Alpine Fault

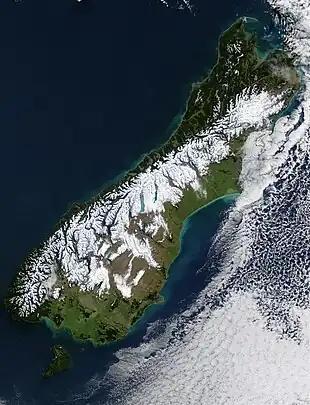
Snow delineates the escarpment formed by the Alpine Fault along the Southern Alps' north-west edge, near the South Island's west coast. This satellite image shows the aftermath of a blizzard that hit the island in July 2003.

The Alpine Fault is a geological fault that runs almost the entire length of New Zealand's South Island, being about . long, and forms the boundary between the Pacific plate and the Australian plate. The Southern Alps have been uplifted on the fault over the last 12 million years in a series of earthquakes. However, most of the motion on the fault is strike-slip (side to side), with the Tasman district and West Coast moving north and Canterbury and Otago moving south. The average slip rates in the fault's central region are about a year, very fast by global standards. The last major earthquake on the Alpine Fault was in about 1717 AD with a "great" earthquake magnitude of ± 0.1. The probability of another one occurring before 2068 was estimated at 75 percent in 2021.